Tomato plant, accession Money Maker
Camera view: horizontal (90 deg, fisheye); turntable rotation: 270 degrees
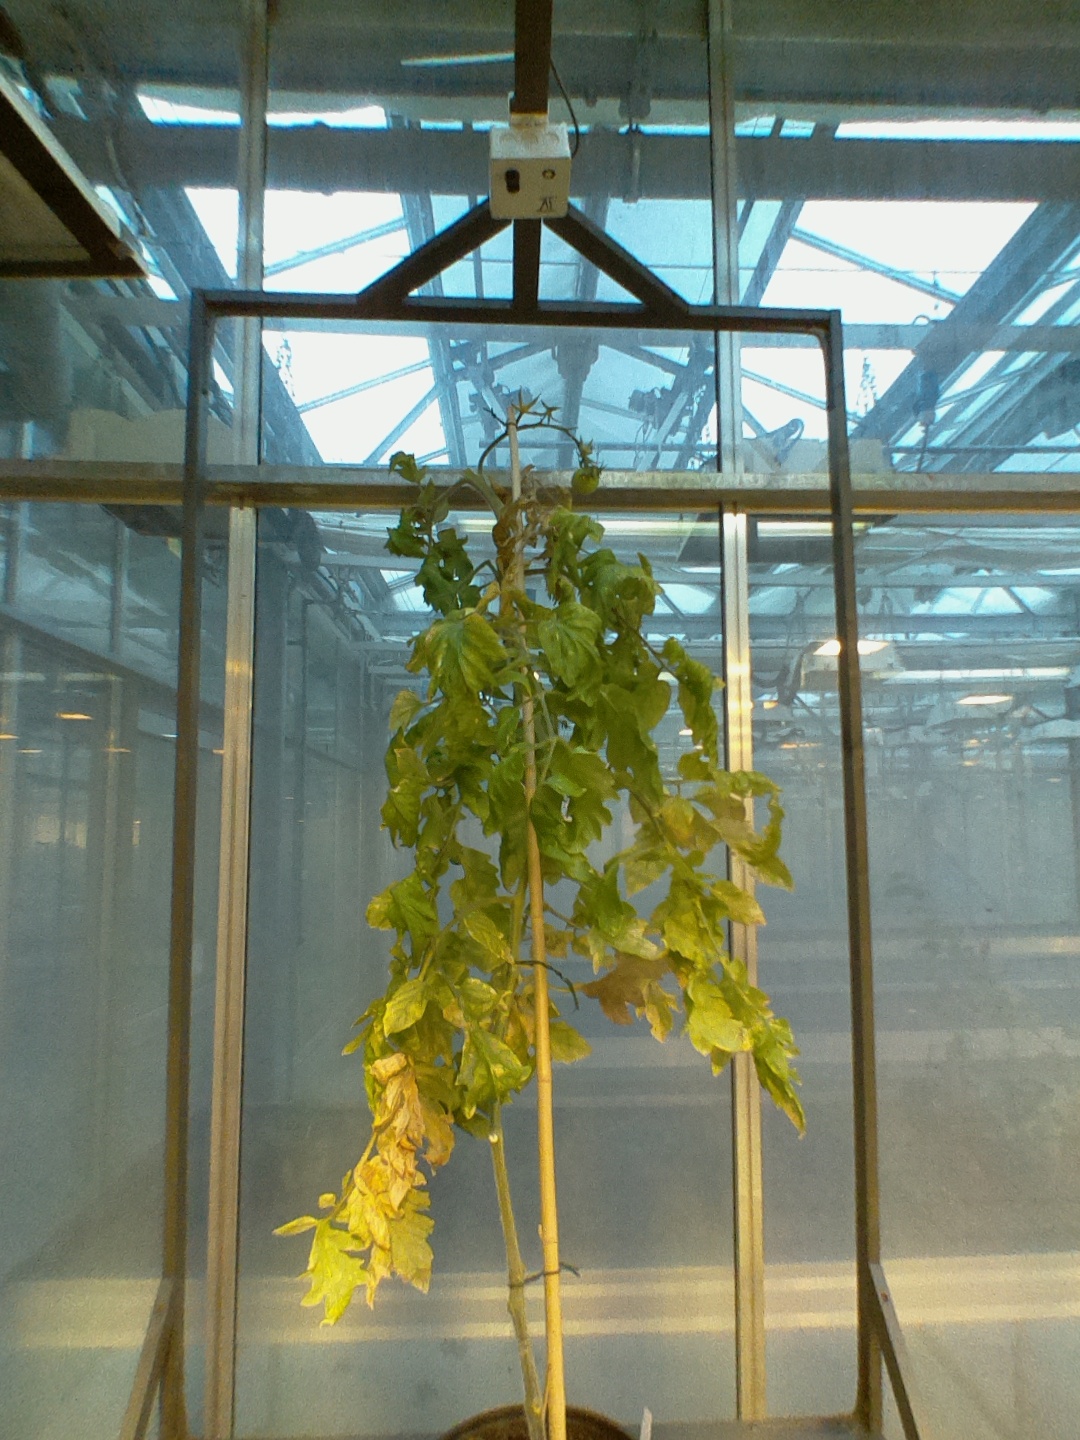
BBCH growth stage 79: 90% -100% of final fruit size